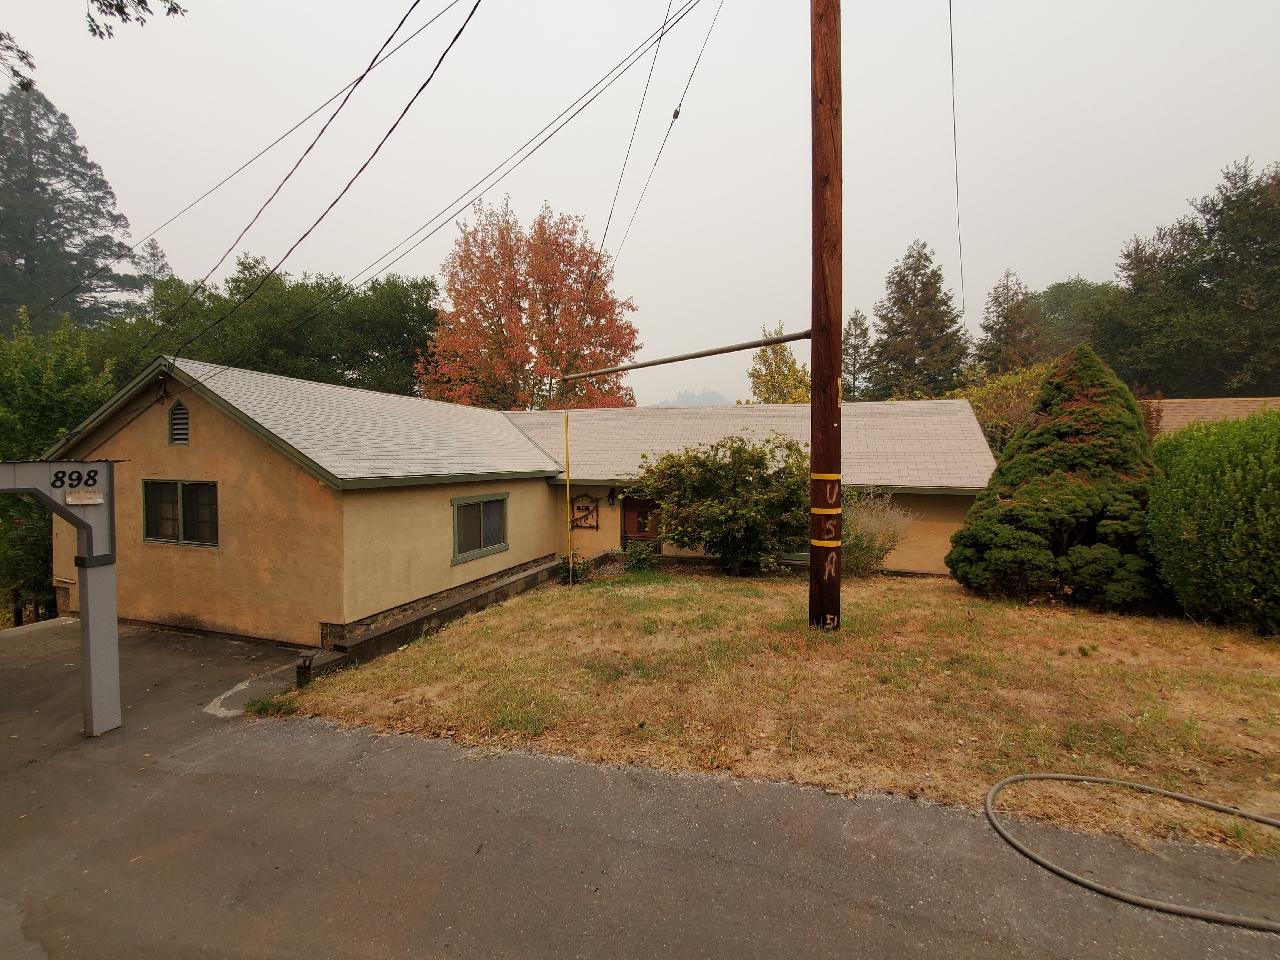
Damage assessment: no_damage